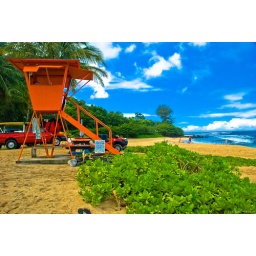
Lifeguard tower at Tunnels beach near Hanalei on the island of Kauai in Hawaii.